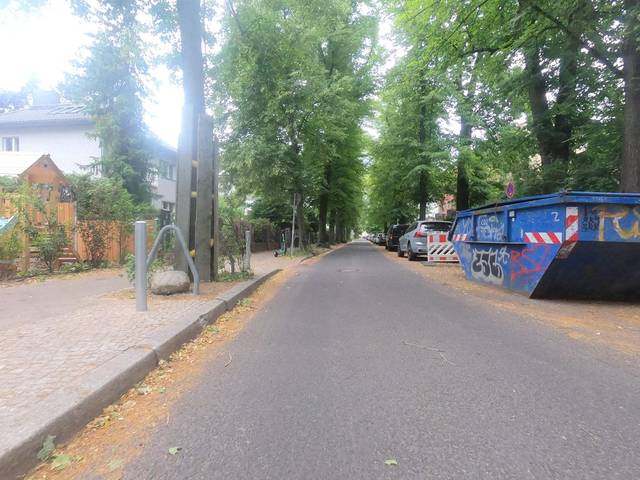
Region: Germany
Coordinates: 52.573, 13.404